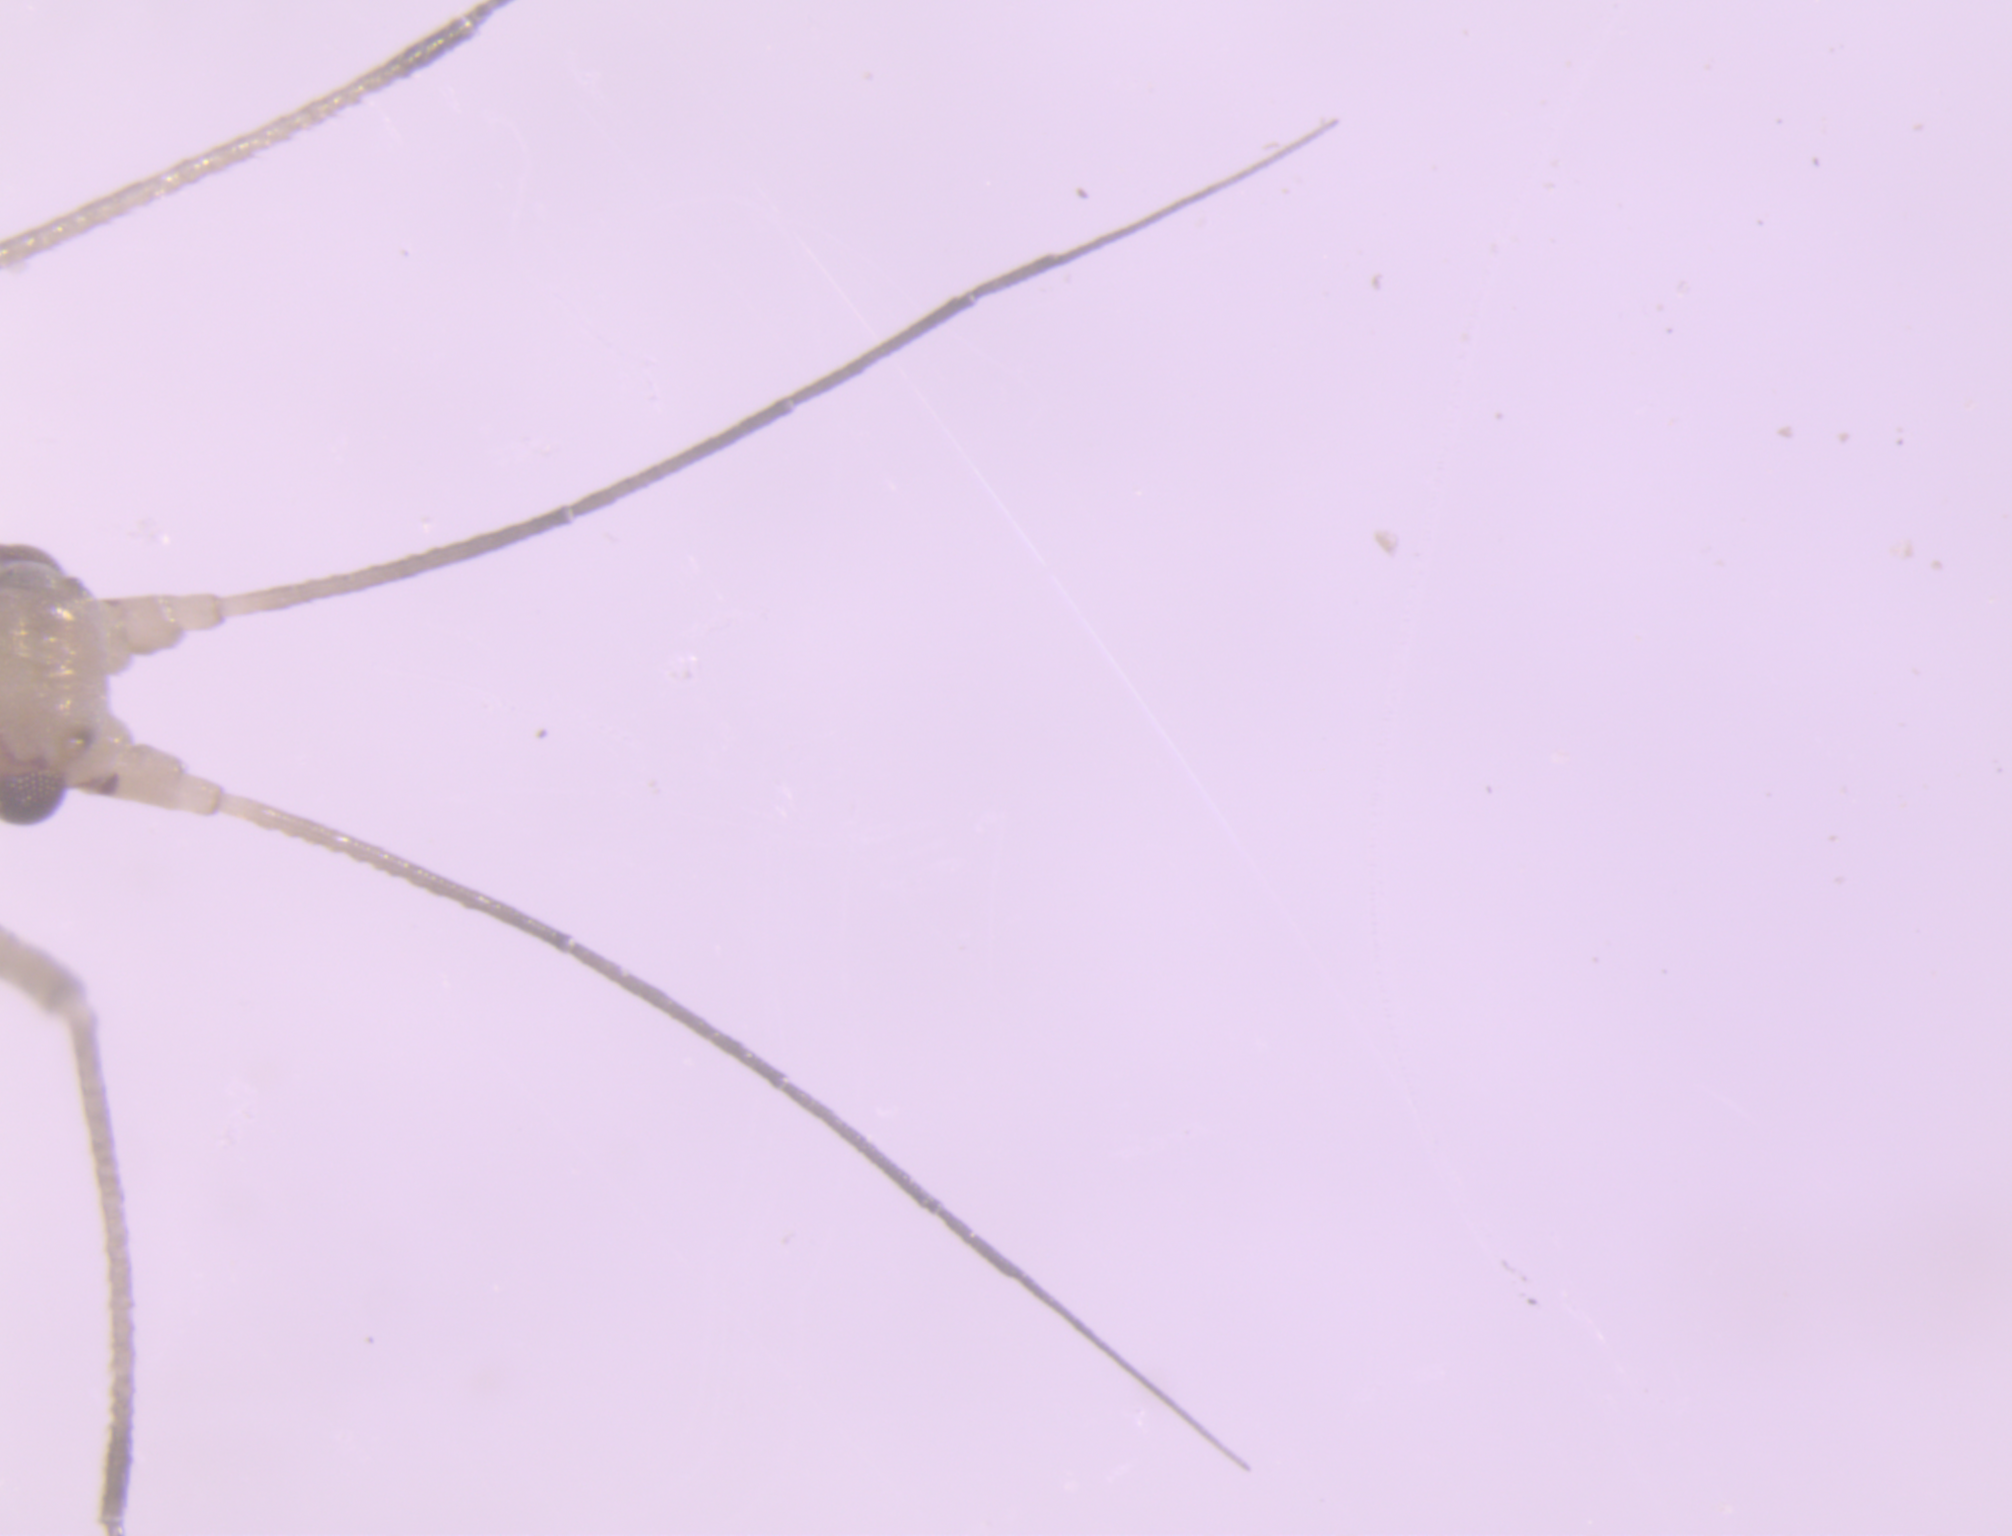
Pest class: rose_grain_aphid